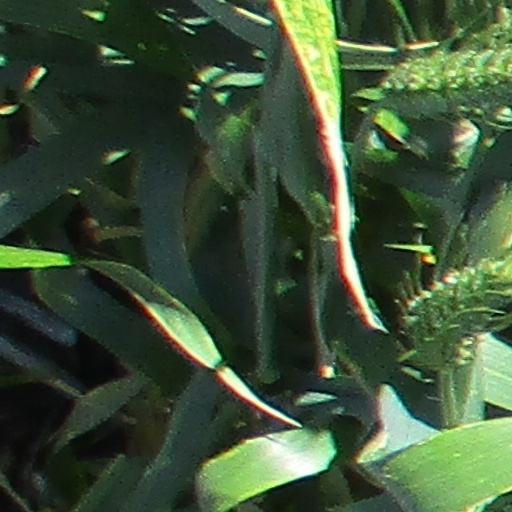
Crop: wheat